Bob Boyle (animator)

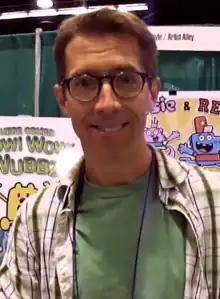
Boyle in 2012

He is the creator and executive producer of shows "Wow! Wow! Wubbzy!" (Nickelodeon) and "Yin Yang Yo!" (Jetix/Toon Disney, now Disney XD). He also worked on the Nickelodeon shows "Oh Yeah! Cartoons", "The Fairly OddParents," and "Danny Phantom". He wrote and illustrated two children's books: "Rosie & Rex" and "Hugo and the Really, Really, Really Long String".